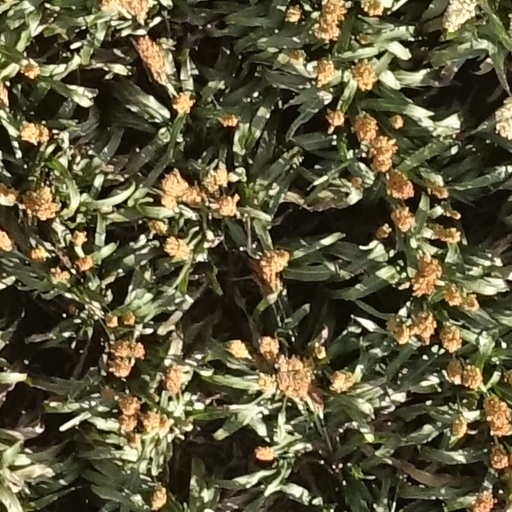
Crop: sorghum